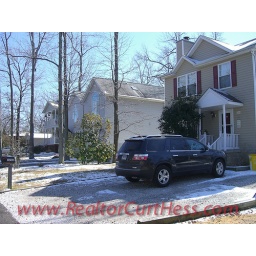
8th in scan - house next door